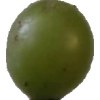
Label: grape